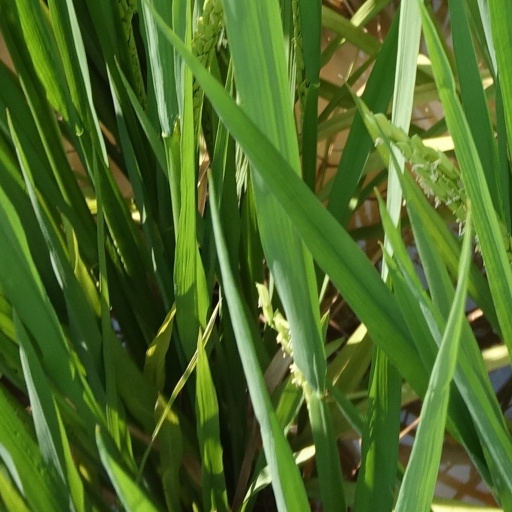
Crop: rice